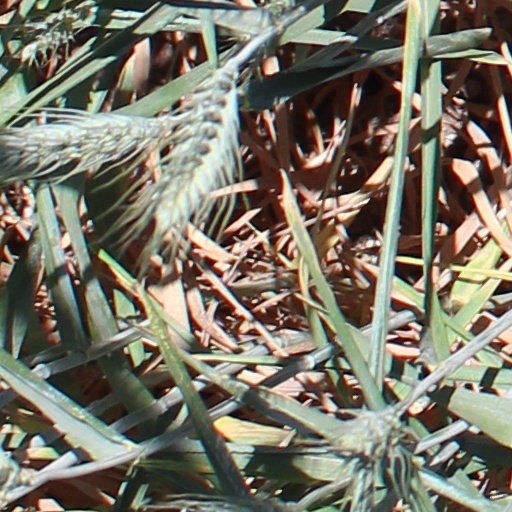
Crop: wheat